Granville Gee Bee R-6

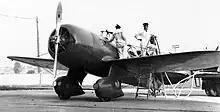
Q.E.D. being prepared for the MacRobertson Air Race that it was built for.

Design work on the Gee Bee R-6 had begun in 1933, but the firm went bankrupt shortly afterwards in October 1933. Then, on 11 February 1934, Zanford Granville died in Spartanburg, South Carolina, when he crashed in the Gee Bee Model E Sportster he was delivering. This aircraft was intended to finance a new company to be based in New York called Granville, Miller & De Lackner. The R-6H would eventually be completed for Floyd B. Odlum, on behalf of Jacqueline Cochran for the MacRobertson Air Race in 1934. The touring aircraft was designed with large fuel tanks to handle the long legs needed for the England to Australia race. A Curtiss Conqueror was the engine preferred by Cochran, but Curtiss-Wright was unable to deliver one in time, and the Pratt & Whitney Hornet originally intended for the design was substituted to make the race delivery date.